Nasekomix

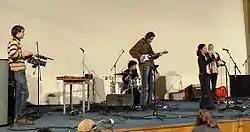
Nasekomix on stage, Cinema House, Sofia, 3 February 2010

Nasekomix have toured with plenty of concerts in Bulgaria but mainly abroad: Italy, France, Spain, Poland.